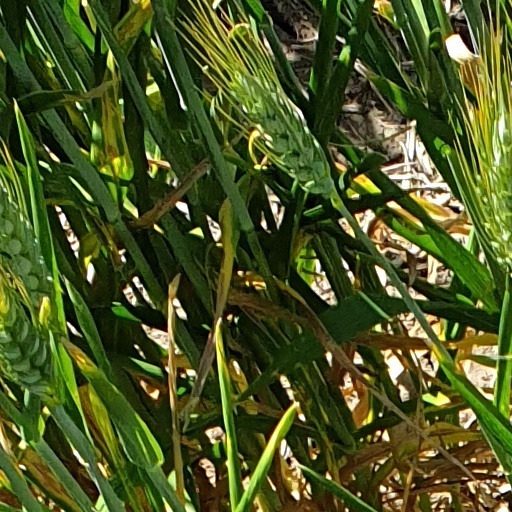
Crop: wheat